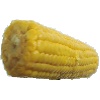
Label: Corn 1